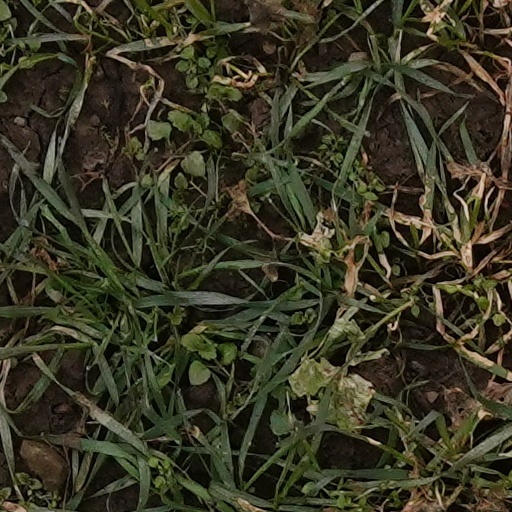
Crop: wheat